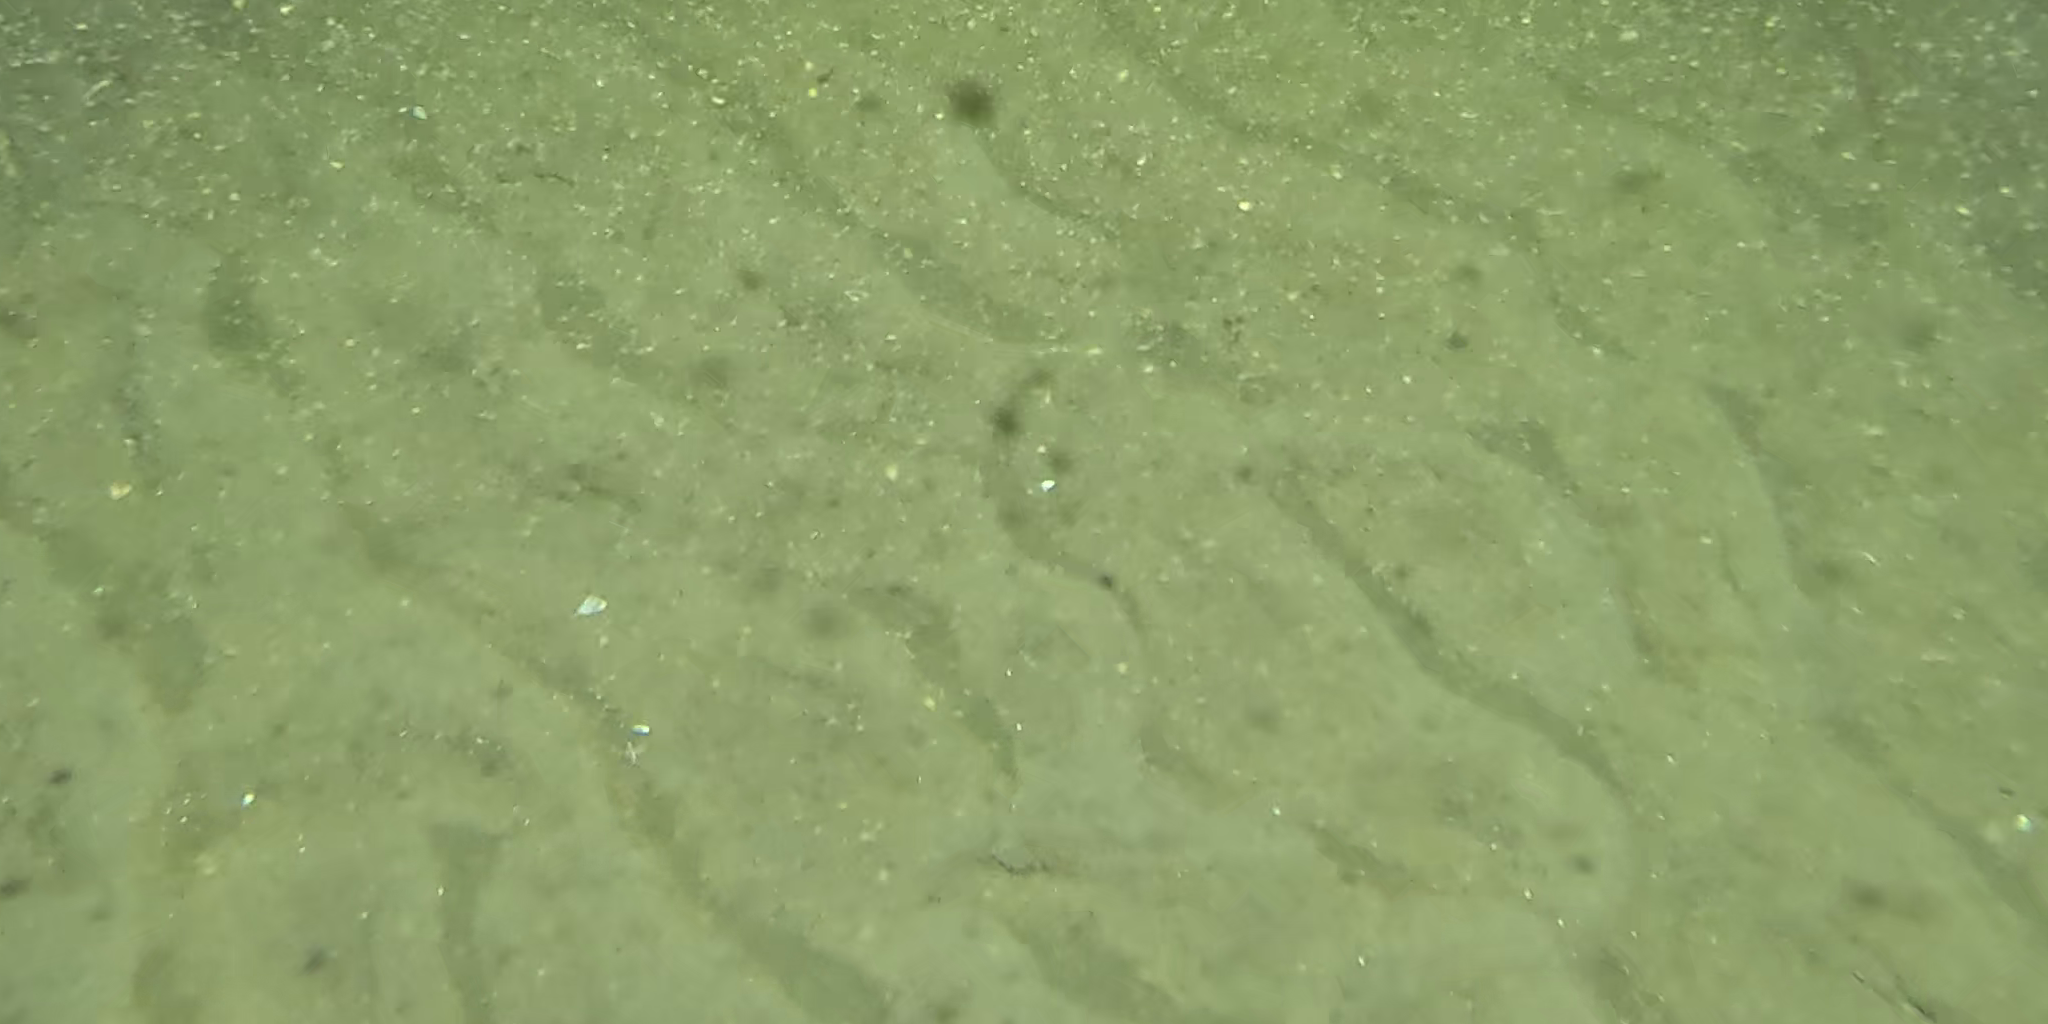
Seabed habitat: sand